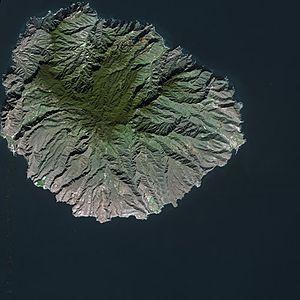
Le parc national de Garajonay est un parc national créé en 1981 situé dans l'île de La Gomera dans les Îles Canaries. Son territoire, d'une superficie de 3 986 hectares, couvre plus de 10% de l'île et se trouve sur tout ou partie des six communes de l'île, dont il occupe le centre et certaines zones au nord. Il a été déclaré patrimoine de l'humanité en 1986. Le parc est également depuis 2012 Réserve de biosphère avec toute l'île.